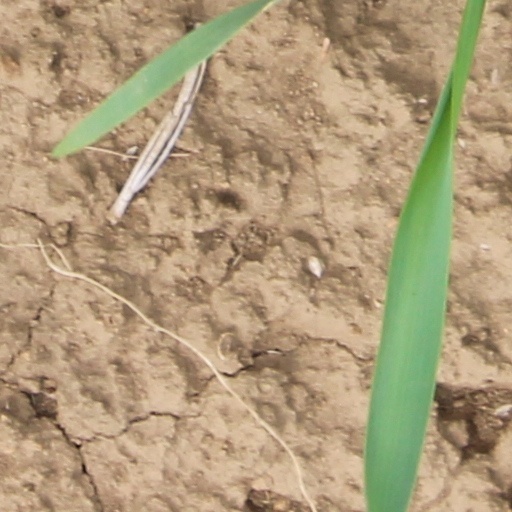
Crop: wheat